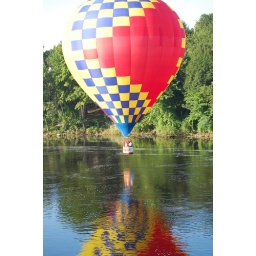
Reflection in the water over the river